2015 Italian Grand Prix

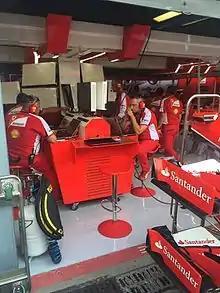
A view into the Ferrari garage on Saturday

At the second practice session on Friday afternoon, Ferrari was able to reduce the gap to Mercedes, with Vettel third a little more than seven-tenths of a second behind Hamilton. Nico Rosberg was just 0.021 seconds off his teammate's time of 1m24.279s, even leading through the first two sectors but losing fastest time through the third and final sector. The two Force India cars of Sergio Pérez and Nico Hülkenberg split the two Ferrari drivers, with Kimi Räikkönen finishing in sixth. Max Verstappen was the second Toro Rosso driver of the day to spin out into the gravel, but he was able to continue after losing control of his car at the Ascari chicane. There were technical problems for both Daniel Ricciardo and Jenson Button. While the Australian had to cut his first run short due to a hydraulical issue, Button was summoned back into the pit lane after only three laps with an unspecified problem.